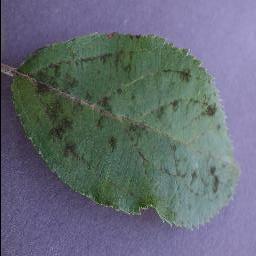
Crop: apple
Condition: scab